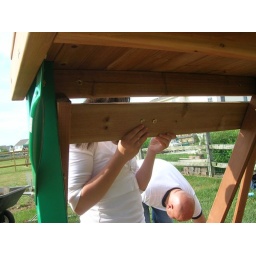
Shannen holds the top board of the rock wall in place while Stephen gets another screw.